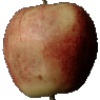
Label: Apple Red 3